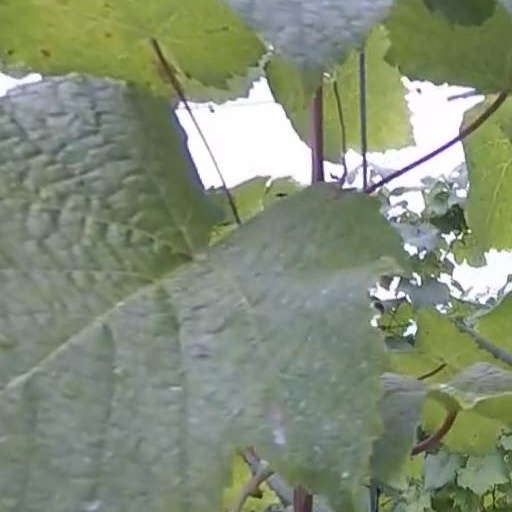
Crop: grape